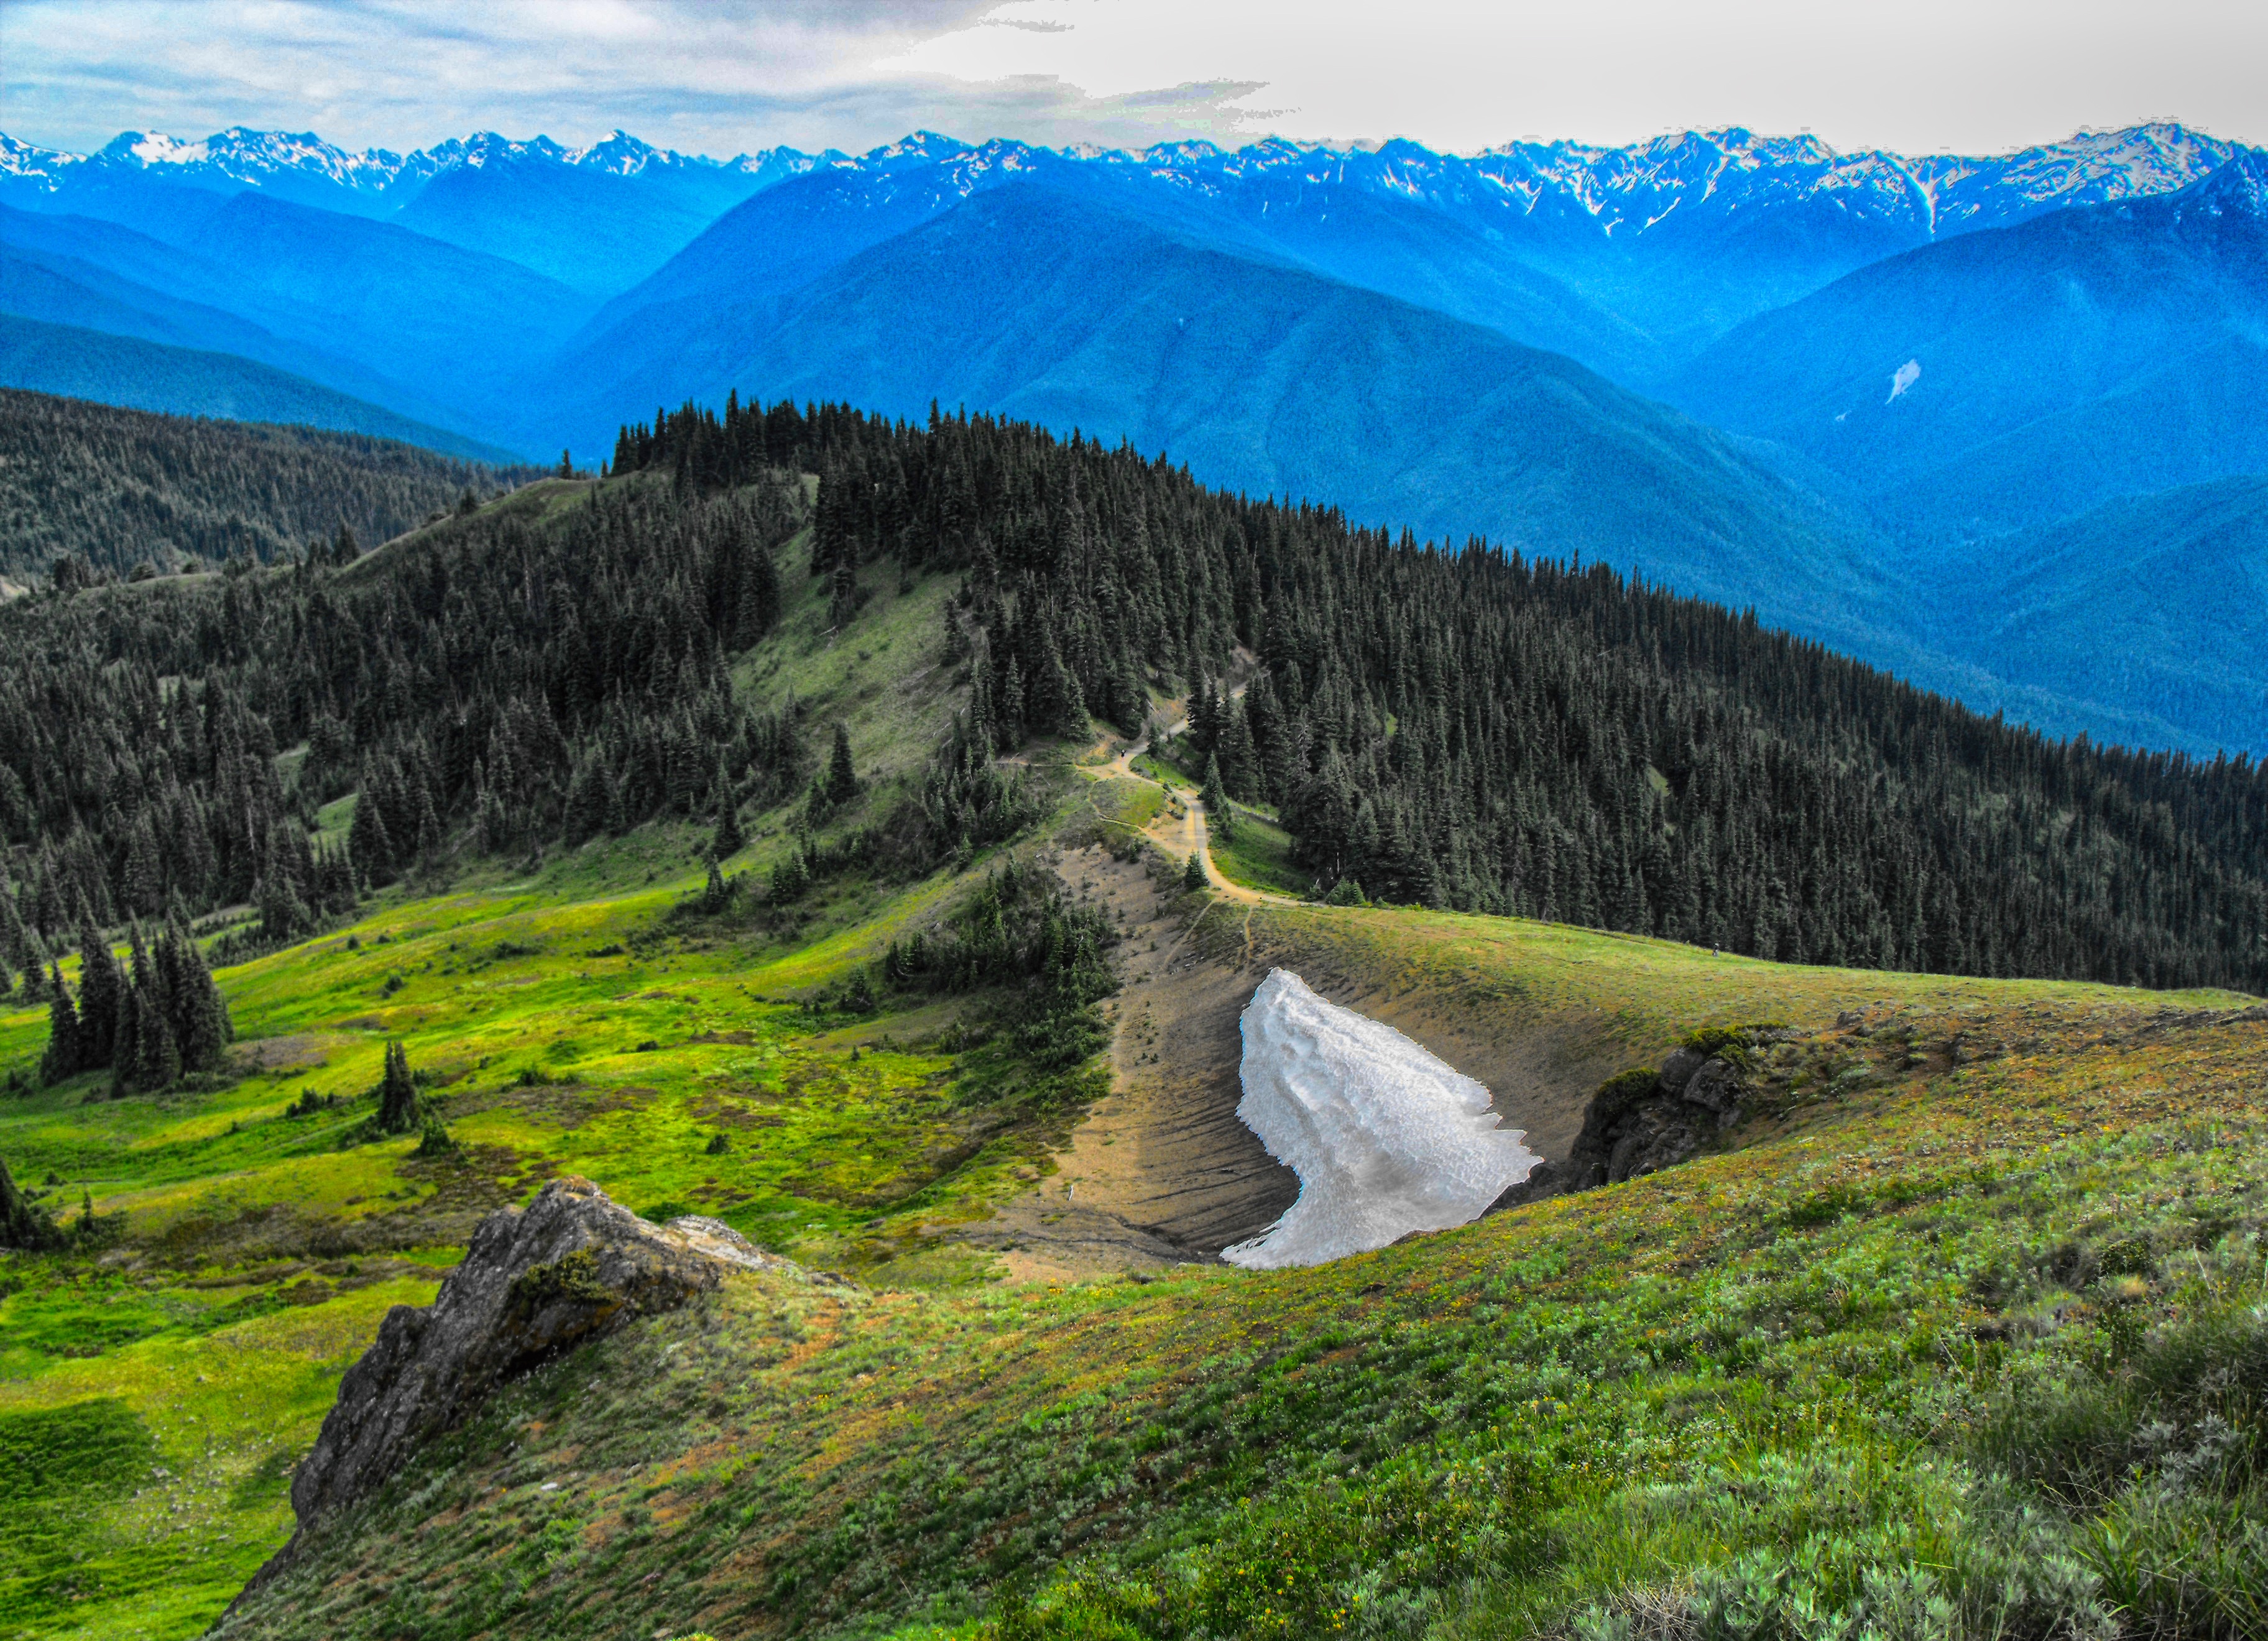
landscape, sea, water, nature, forest, outdoor, rock, ocean, wilderness, walking, mountain, snow, cold, sky, white, meadow, hill, lake, animal, valley, mountain range, travel, wildlife, wild, ice, scenic, glacier, park, usa, america, bay, blue, fjord, arctic, tourism, highland, national park, iceberg, ridge, national, north, alps, plateau, fell, alaska, loch, moraine, landform, mountain pass, geographical feature, mountainous landforms